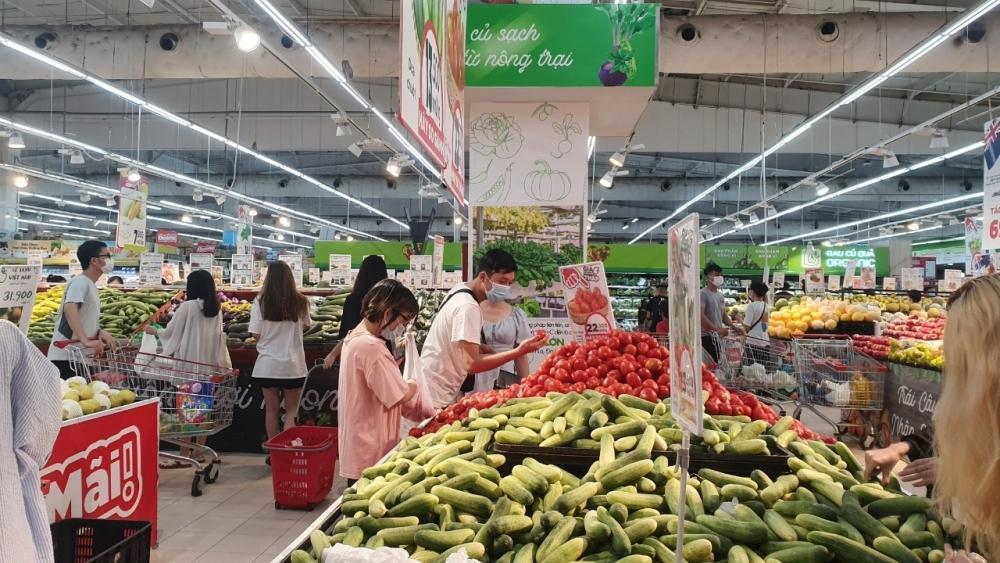
một số người đang xuất hiện xung quanh các quầy hàng rau củ quả